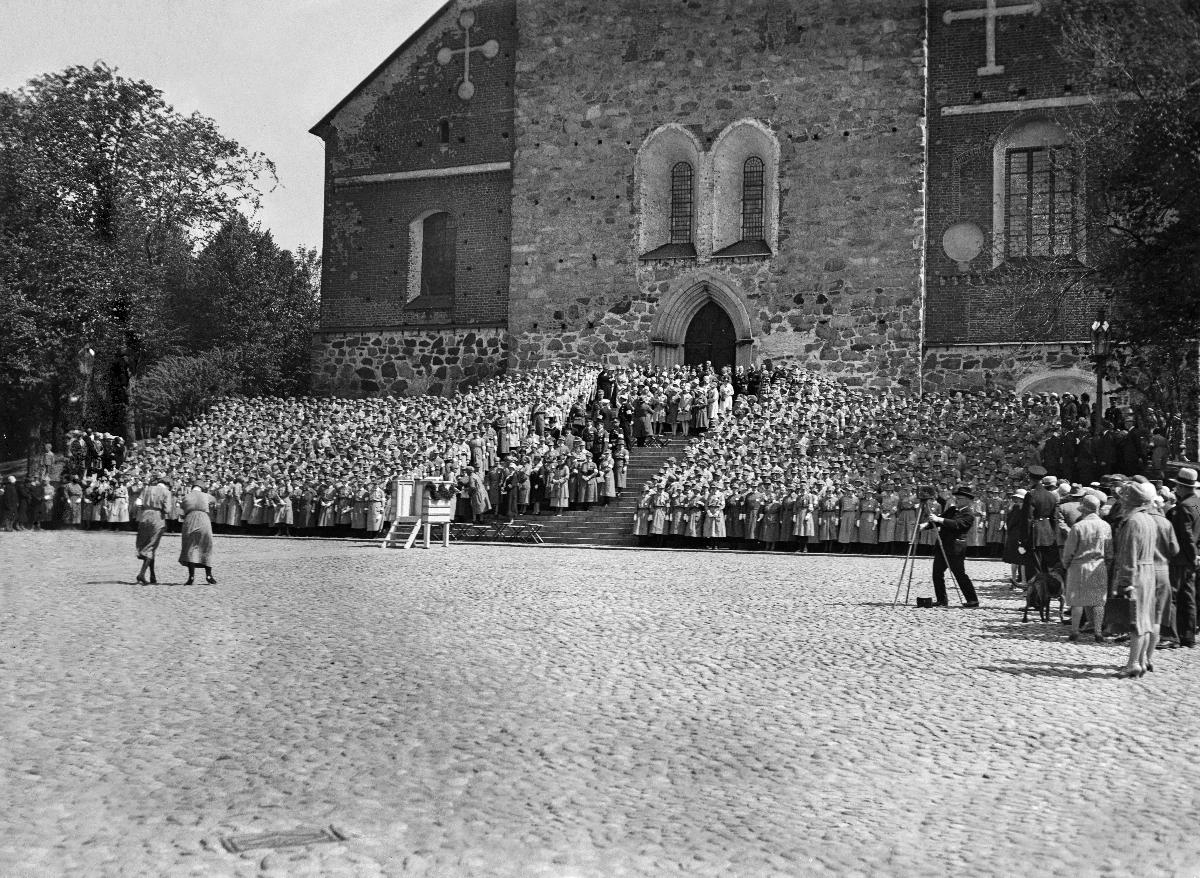
Lottapäivät Turussa
Lottadagarna i Åbo; Lotta Svärd Days in Turku
sisällön kuvaus: Lottapäivät Turussa 1929. Lotat Turun tuomiokirkon portailla 14.6.1929. content description: Lotta Svärd Days in Turku 1929. Members of Lotta Svärd organisation on the steps of Turku Cathedral 14.6.1929. innehållsbeskrivning: Lottadagarna i Åbo 1929. Lottorna på Åbo domkyrkas trappor 14.6.1929.
Kuvaaja: Sundström, Hugo, kuvaaja
Vuosi: 1929
Paikka: Suomi, Varsinais-Suomi, Turku
Aiheet: kokoukset; lotat; HBL; meetings (arranged events); Lottas; defence; Lotta Svärd organisation; meetings; möten; lottor; försvar